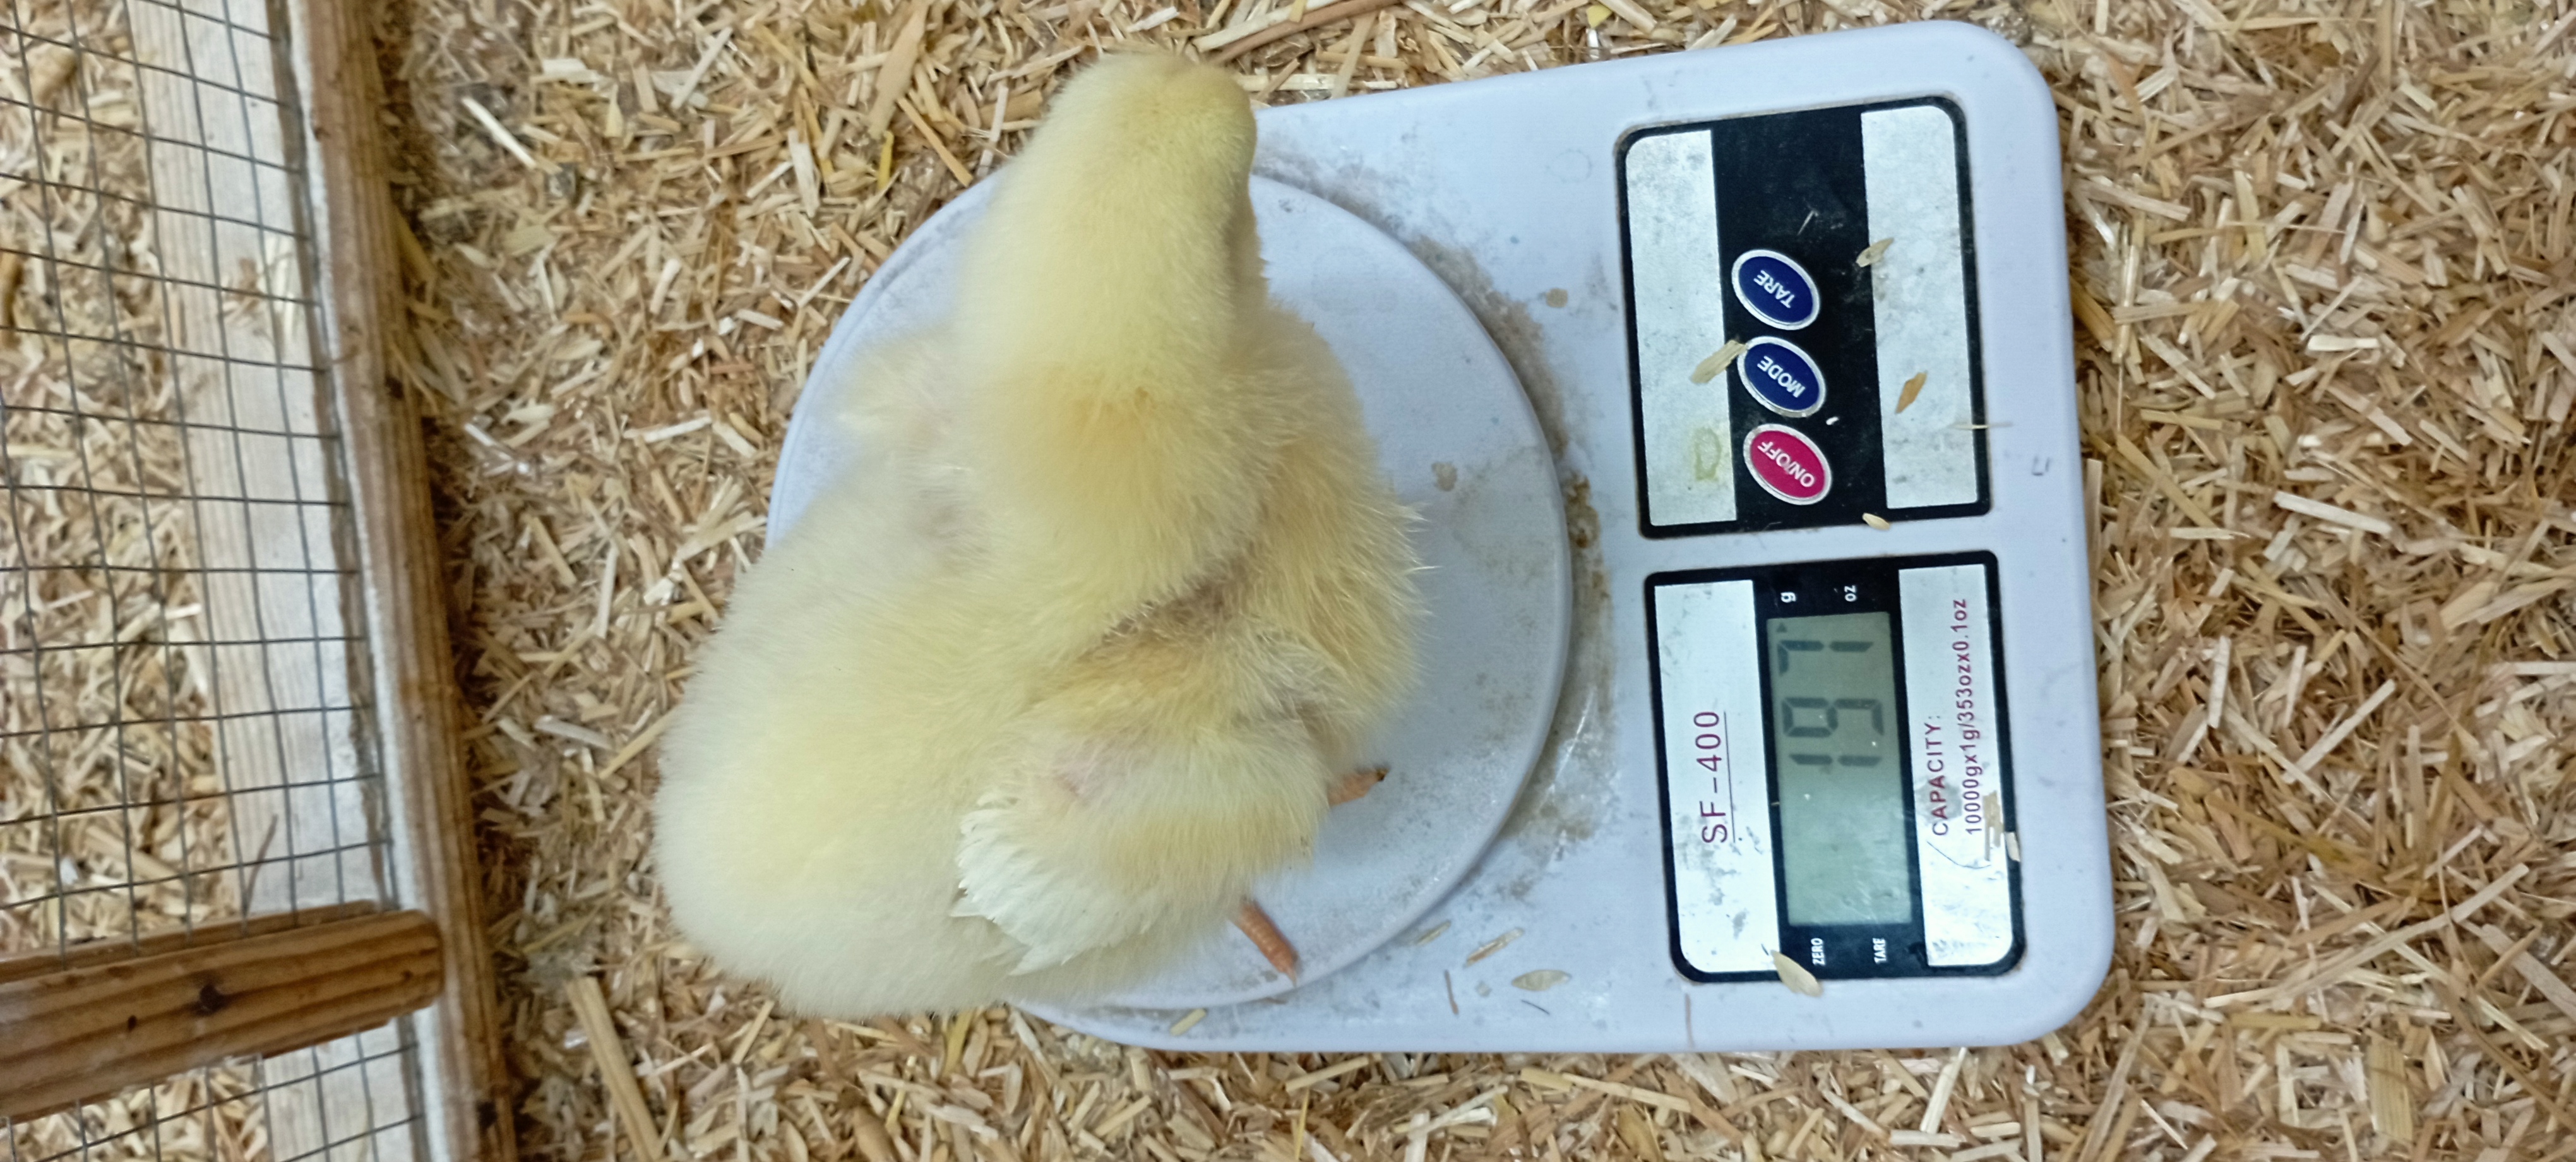
Weight: 197 g